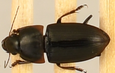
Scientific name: Anisodactylus rusticus
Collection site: North Sterling NEON (STER), plot STER_035